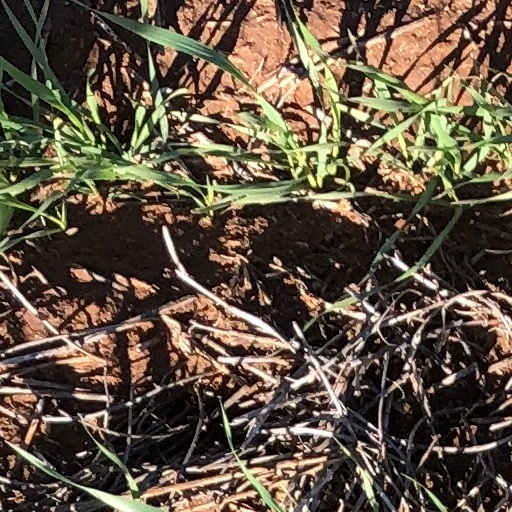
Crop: wheat